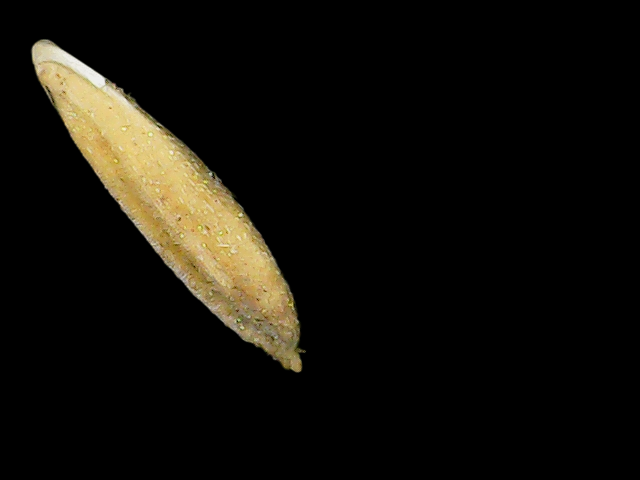
Rice variety: Binadhan07